Conjunto histórico

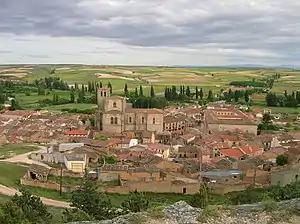
Peñaranda de Duero, a medieval walled village

"Conjunto" means "group", and as a group listing, the "Conjunto histórico" is comparable with the British concept of a Conservation Area.